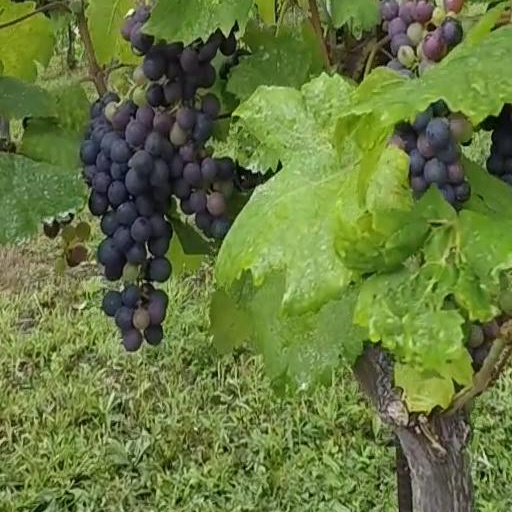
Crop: grape